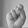
ASL letter: S